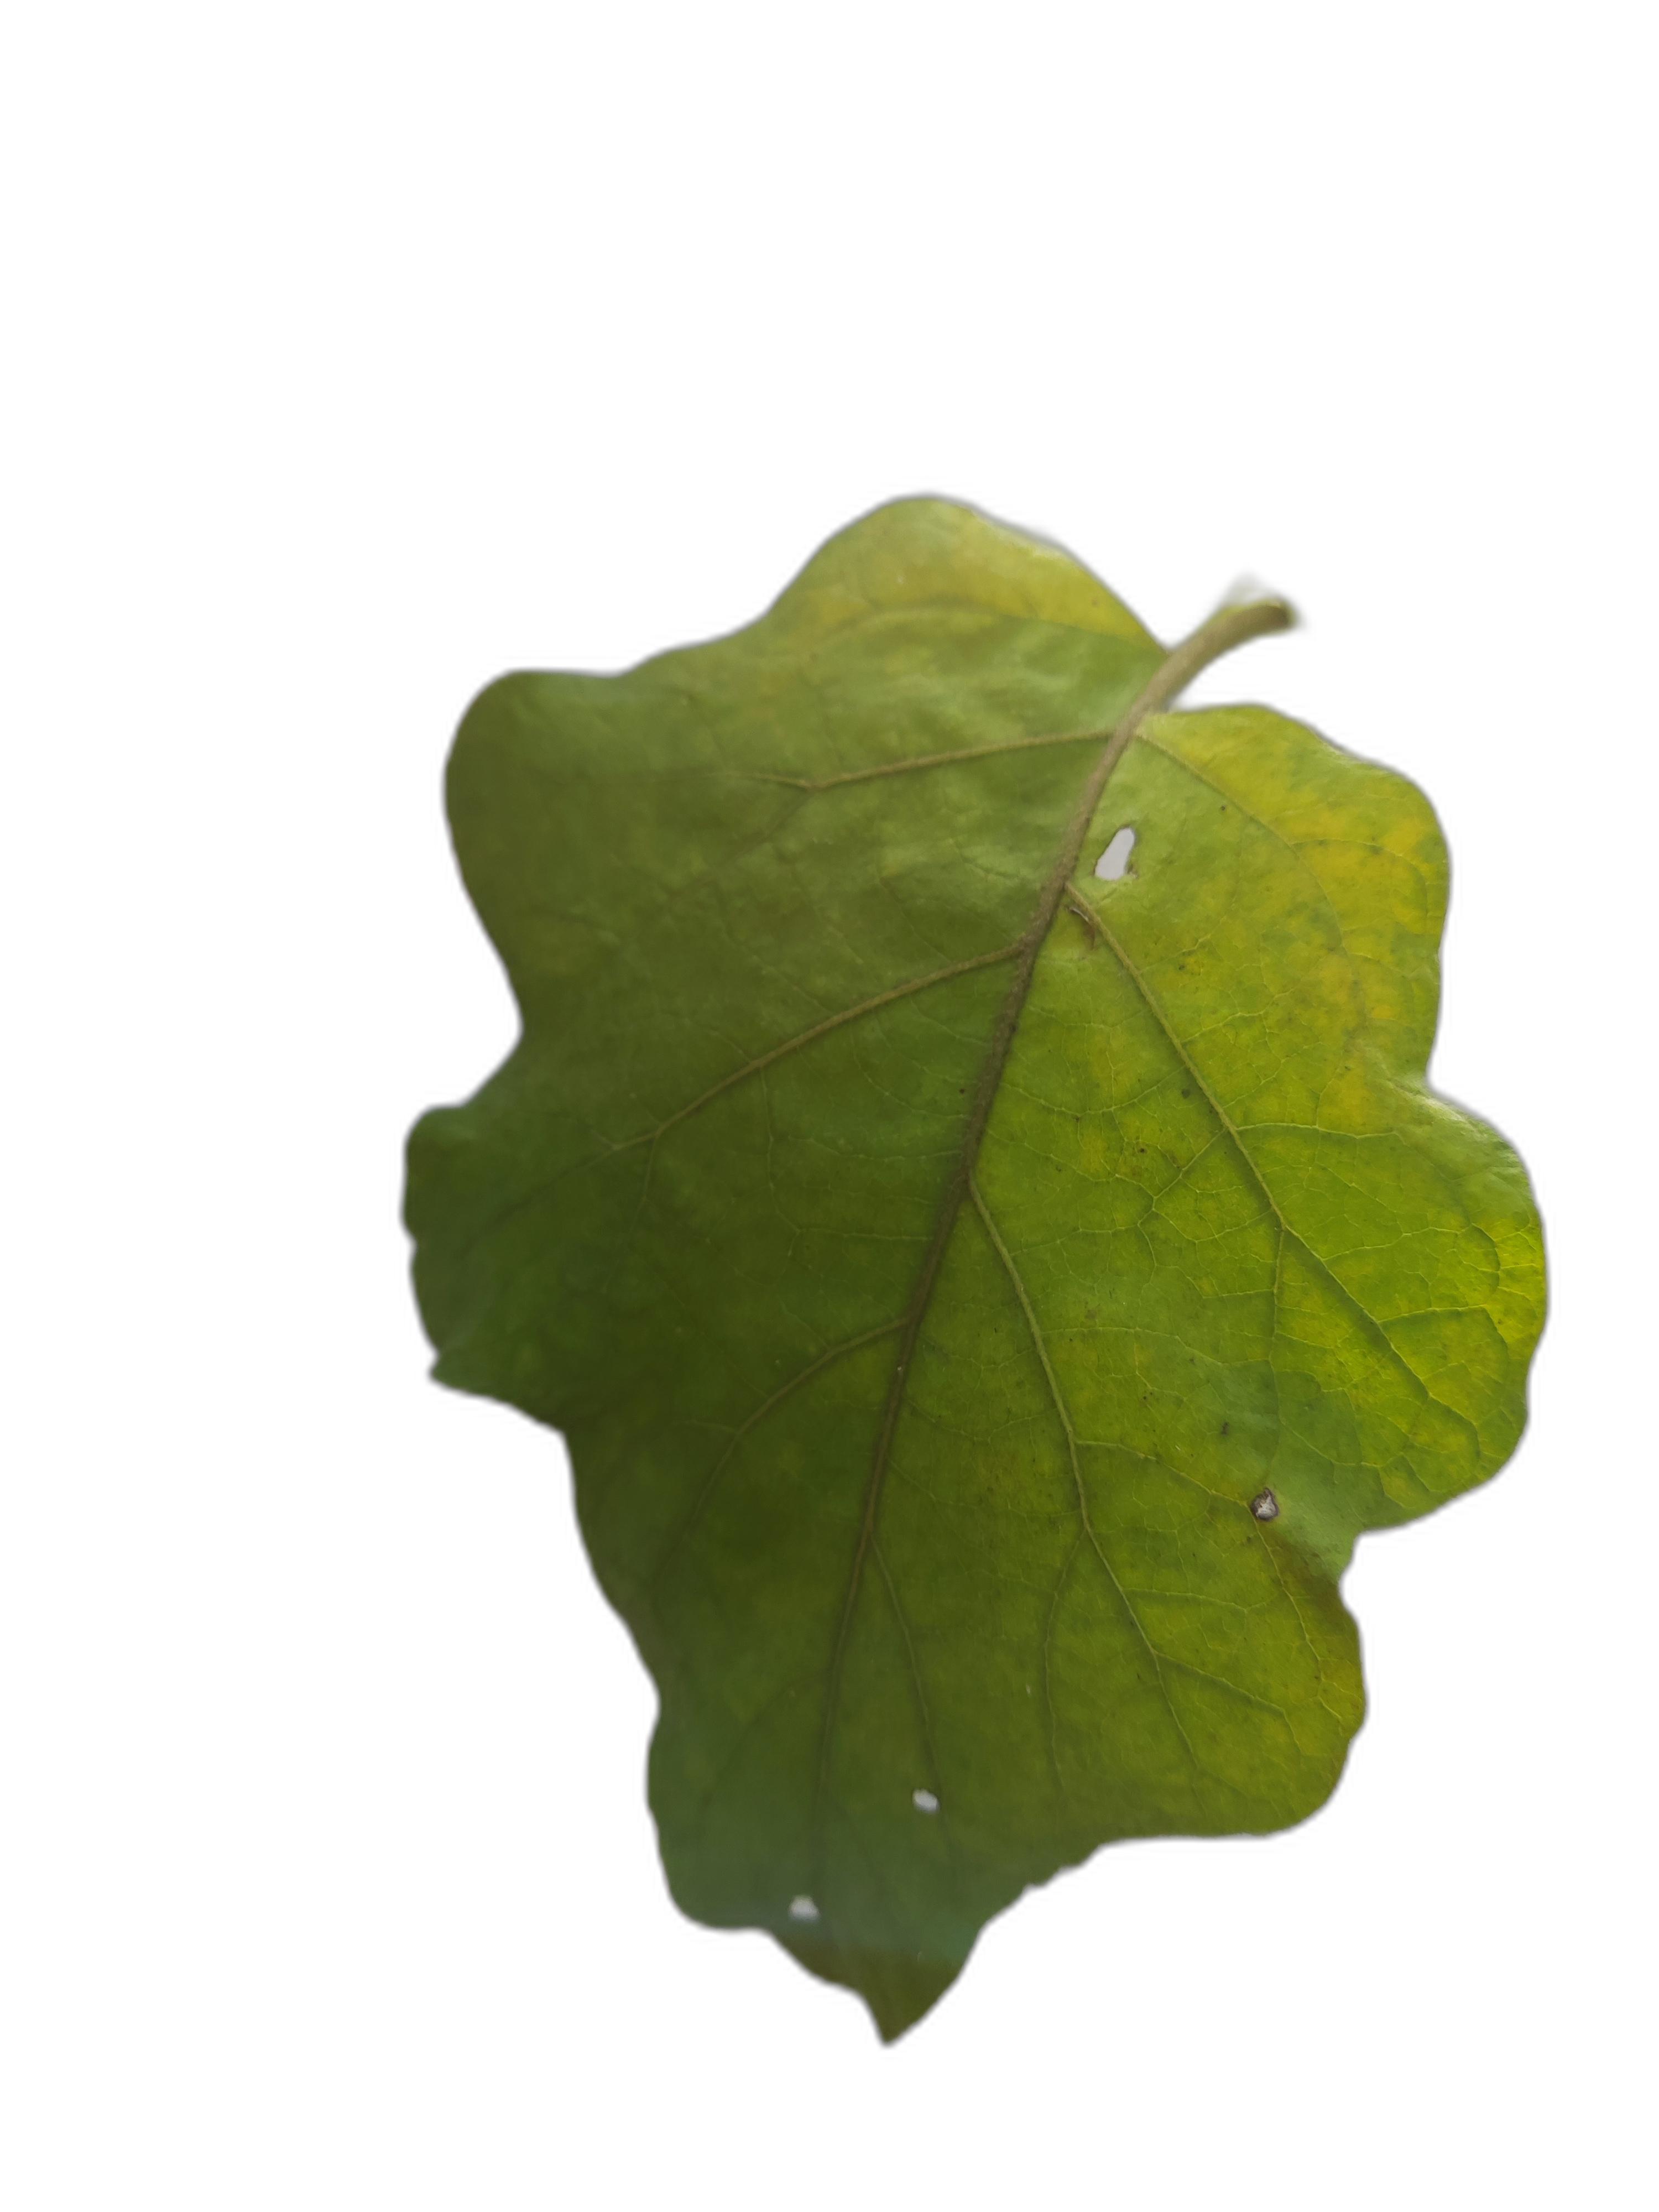
Label: Leaf Spot Disease